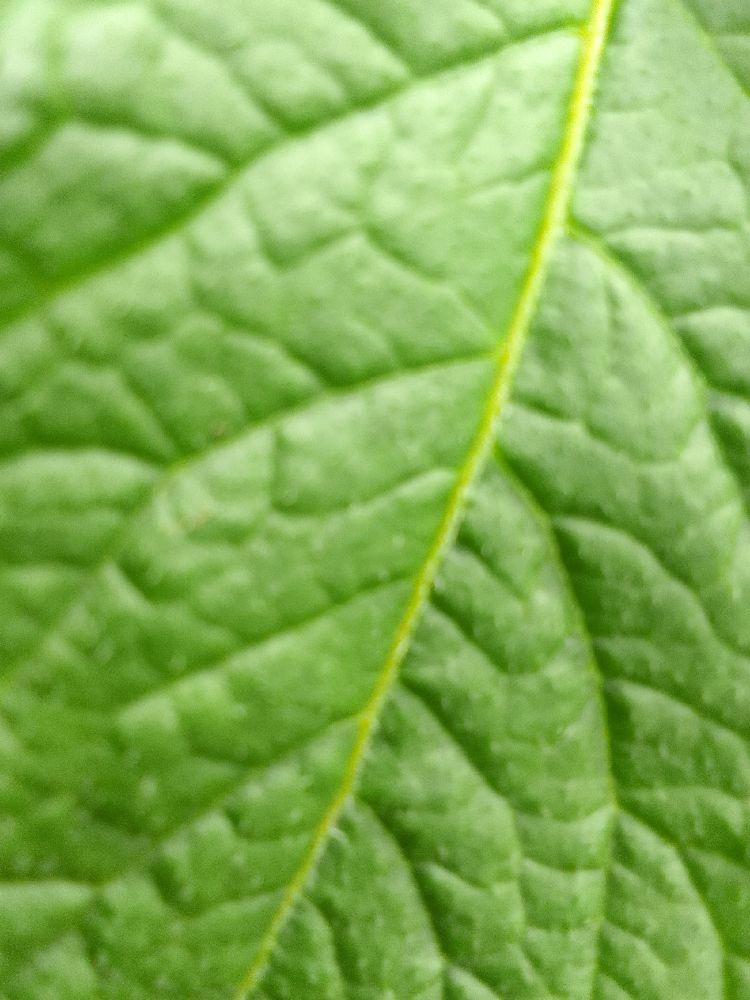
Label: Healthy